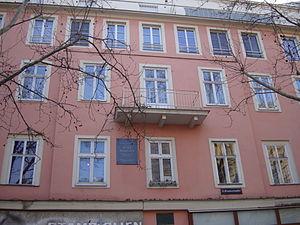
Arthur Schnitzler, né le 15 mai 1862 à Vienne, où il meurt le 21 octobre 1931, est un écrivain et médecin autrichien.